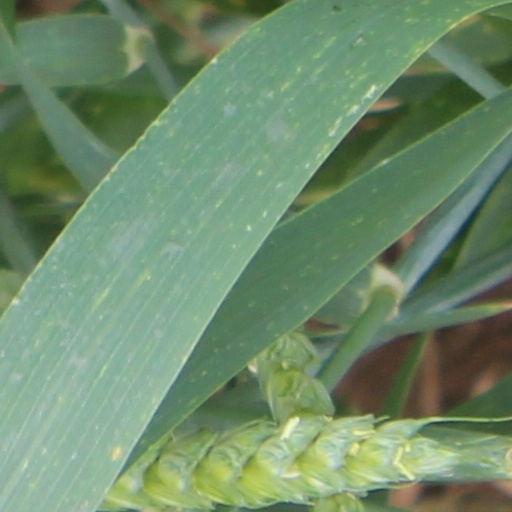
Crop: wheat